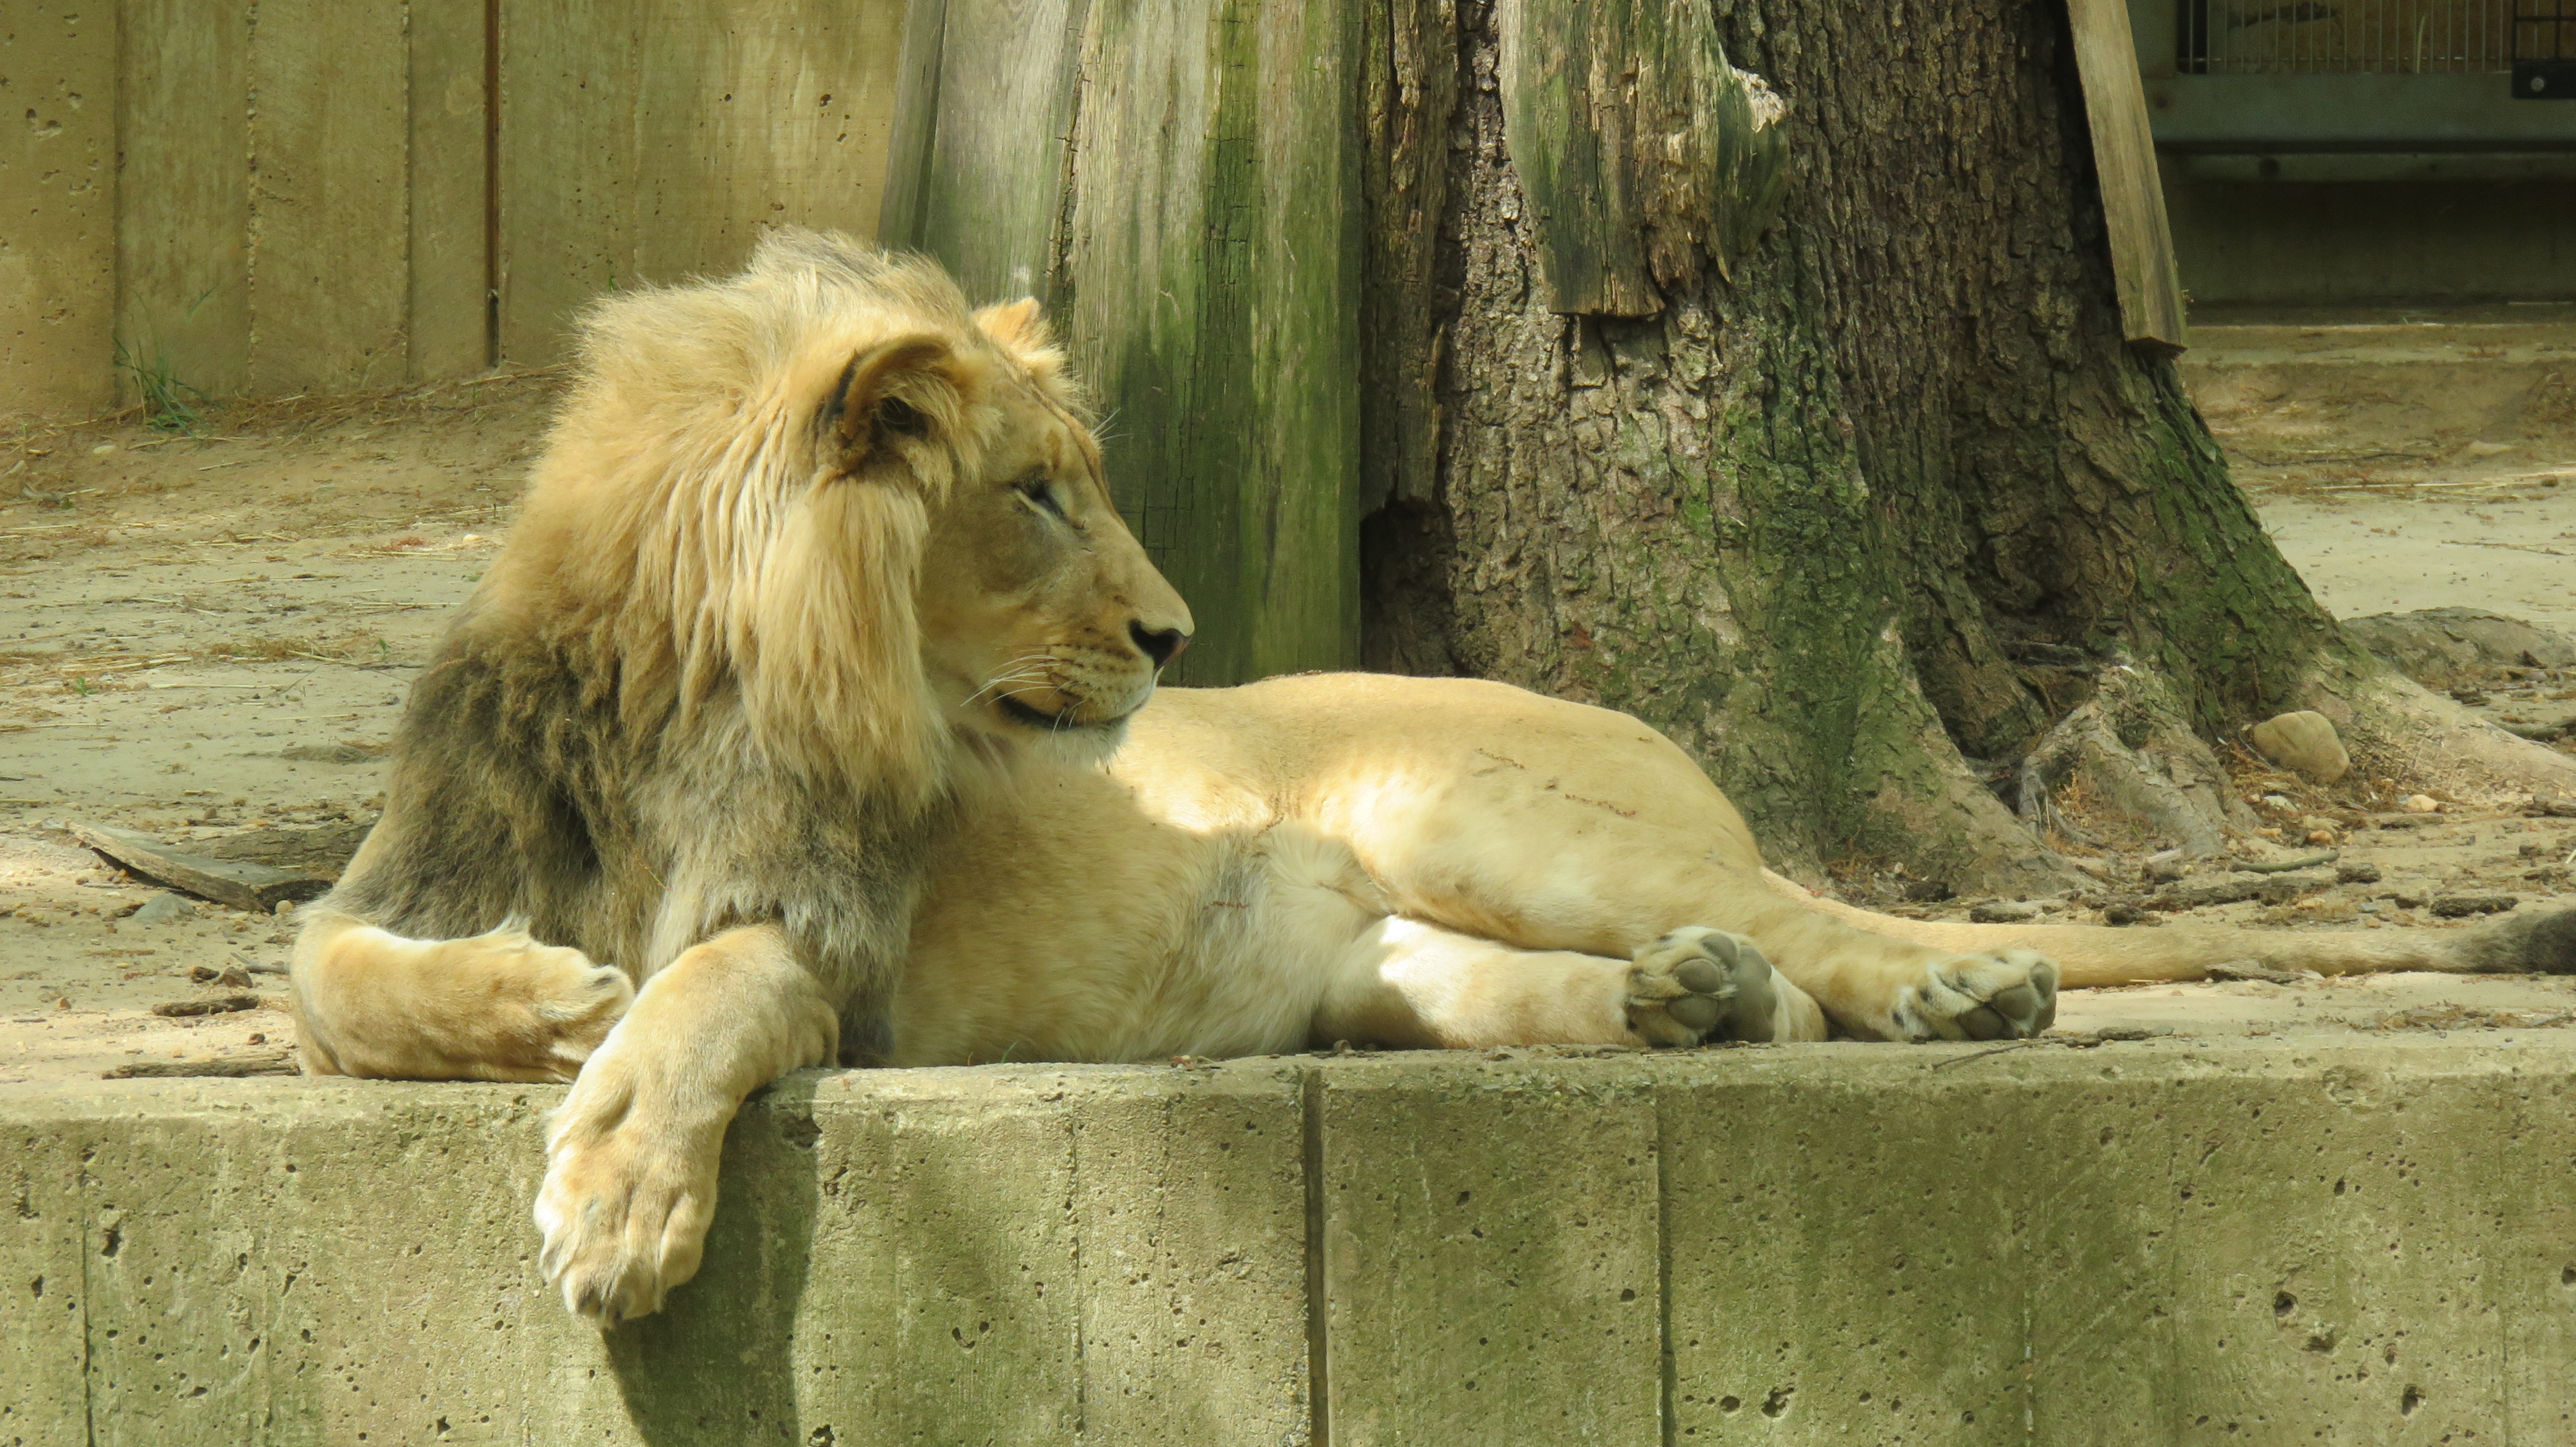
wildlife, zoo, park, usa, mammal, mane, fauna, lion, washington, dc, safari, big cats, national zoo, cat like mammal